Viking Lutheran Church

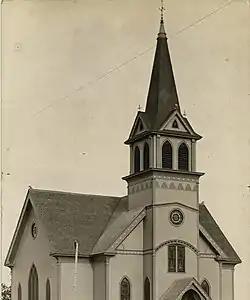
Viking Lutheran Church, c. 1914

Viking Lutheran Church is located in South Viking Township in Benson County, and it is a historic wood-frame church in rural Maddock, North Dakota. The congregation was founded in 1887, and the church was built in 1903 with some Gothic elements. The church interior was originally painted with angels, stars, and other elaborate decorations within the sanctuary, but the paintings were covered during renovations. The church also features a unique stained glass window portraying Martin Luther on the North side of the church and Jesus holding a lamb on the South side, among many other elaborate stained glass windows.